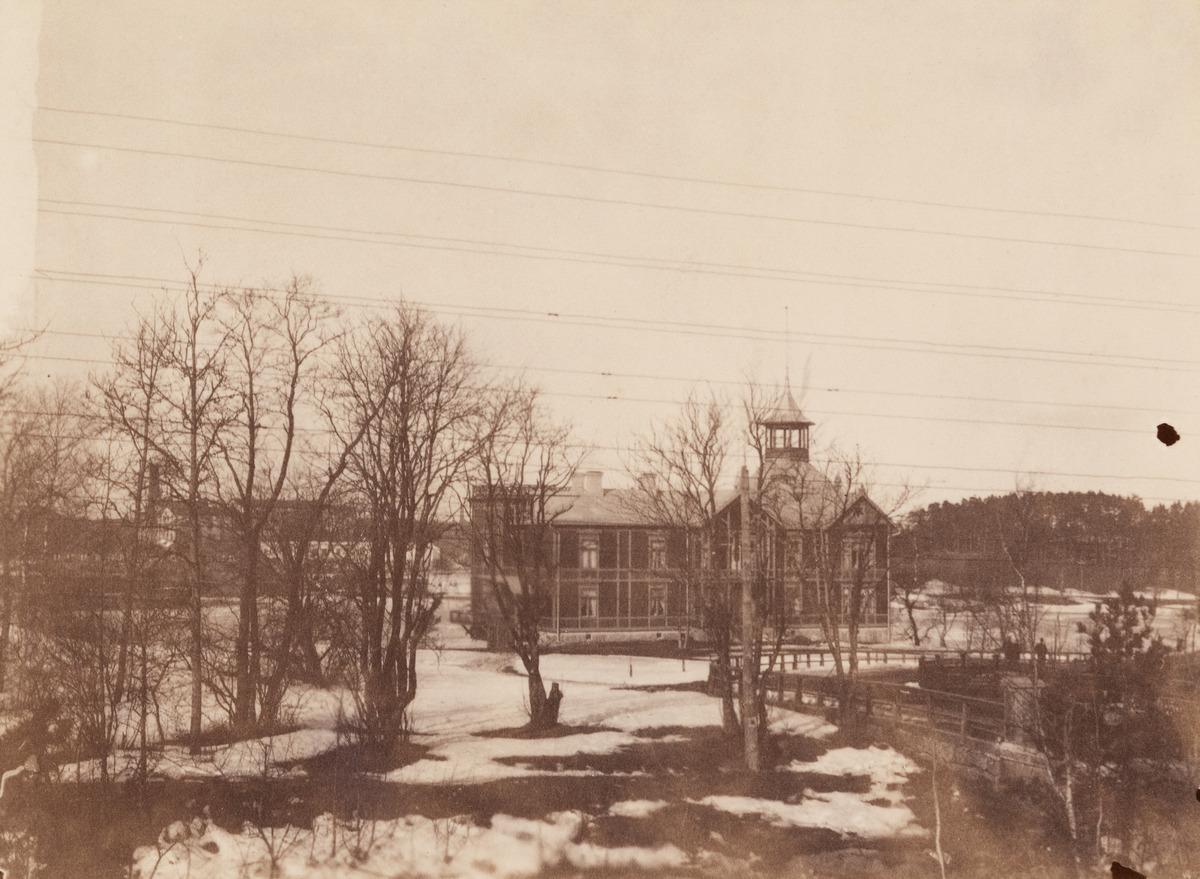
Eläintarhan huvila numero 10
sisällön kuvaus: Eläintarhan huvila numero 10. Oikealla kävelysilta rautatien yli. mustavalkoinen
Ajankohta: kuvausaika 1800 -luvun loppu
Paikka: Suomi, Uusimaa, Helsinki, Kallio Helsinki, Linjat Helsinki, Linnunlauluntie 7
Aiheet: rakennukset, puurakennukset, huvilat, aidat, lumi